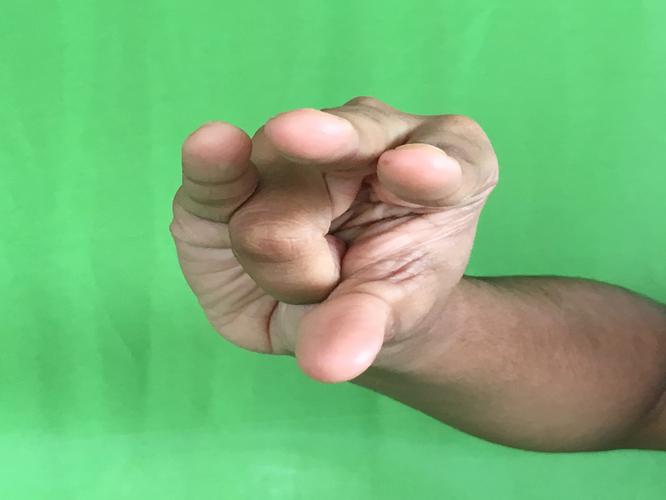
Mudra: Kangulam
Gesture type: single_hand